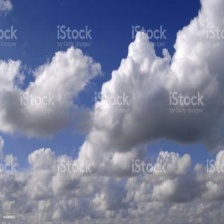
Cloud type: Stratus